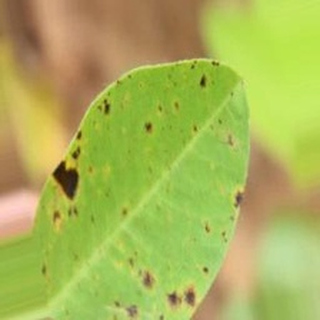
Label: groundnut_late_leaf_spot